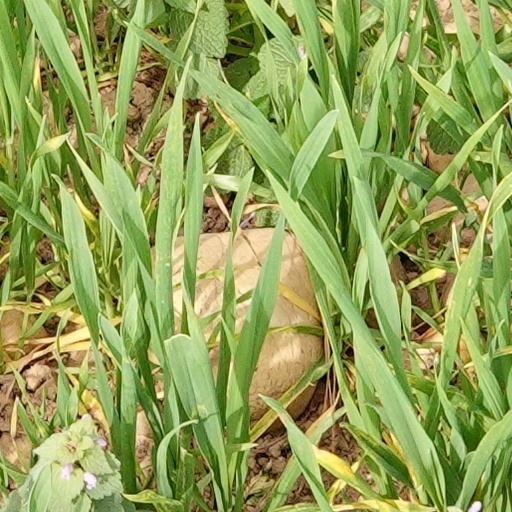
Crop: wheat